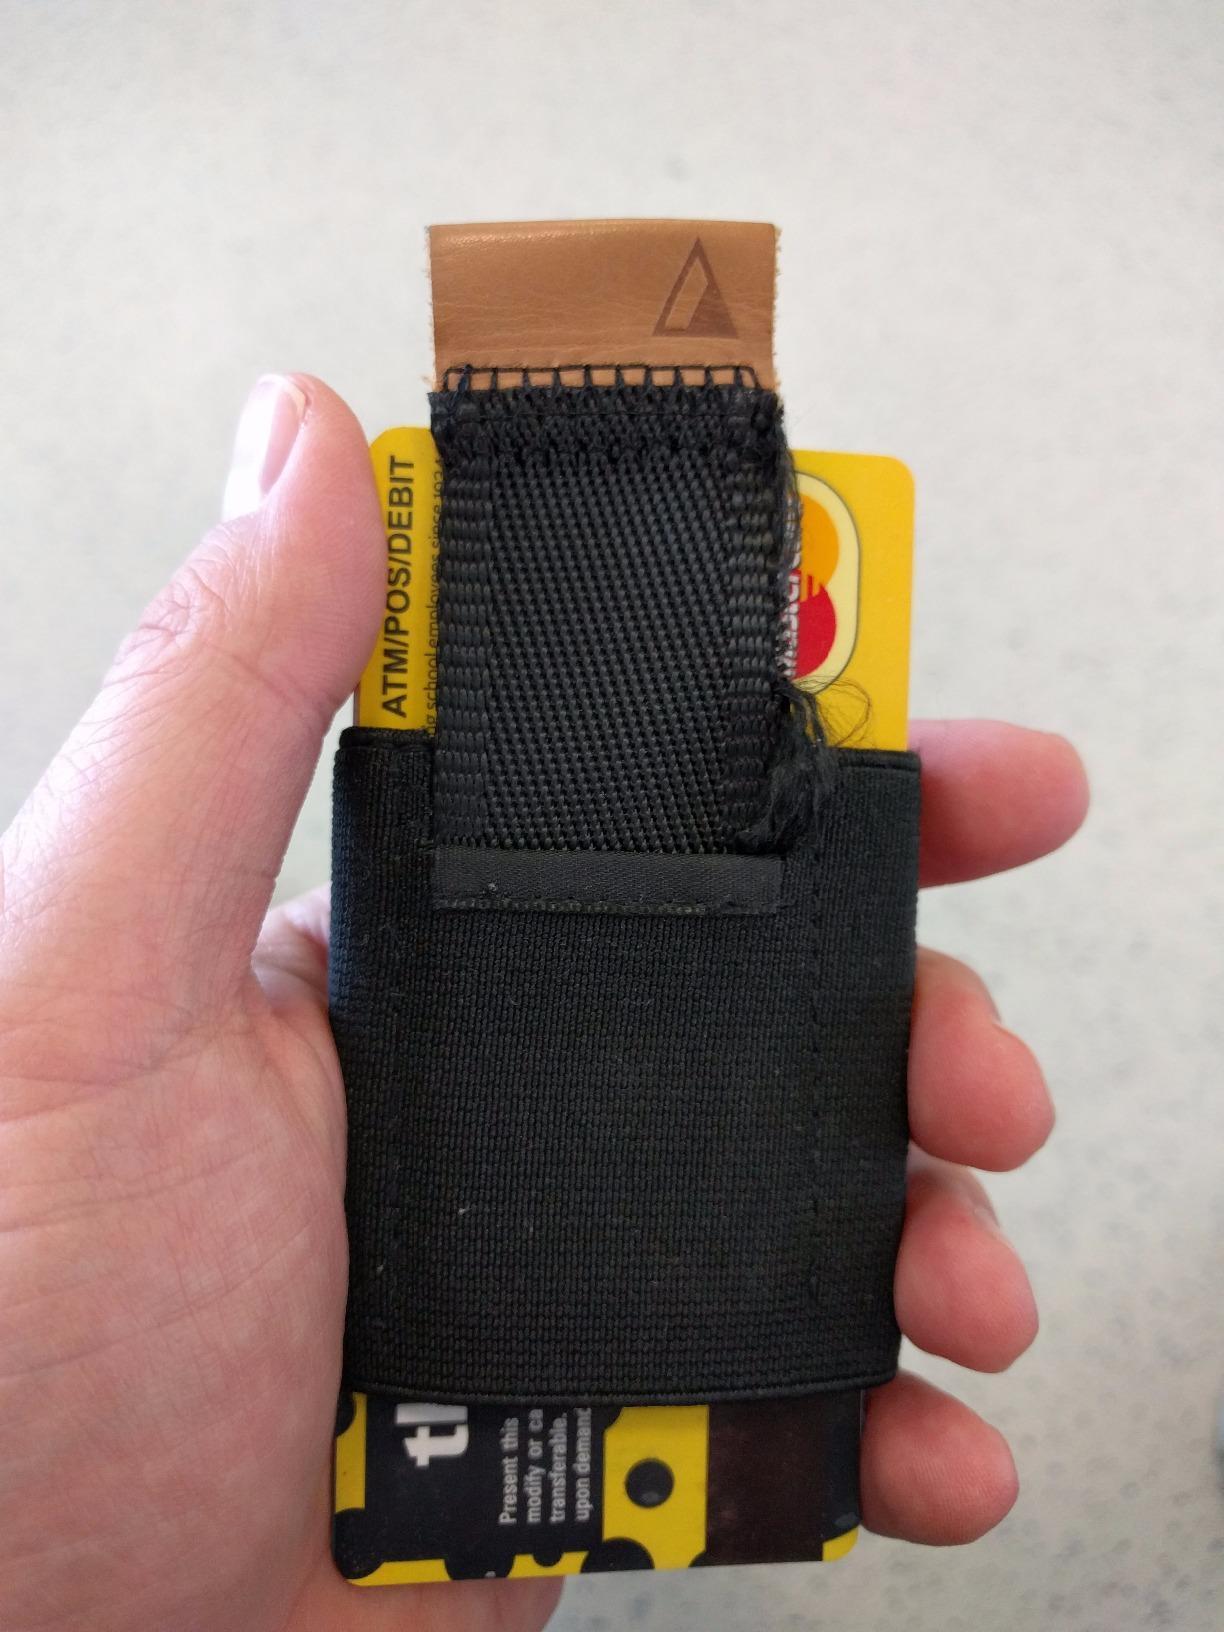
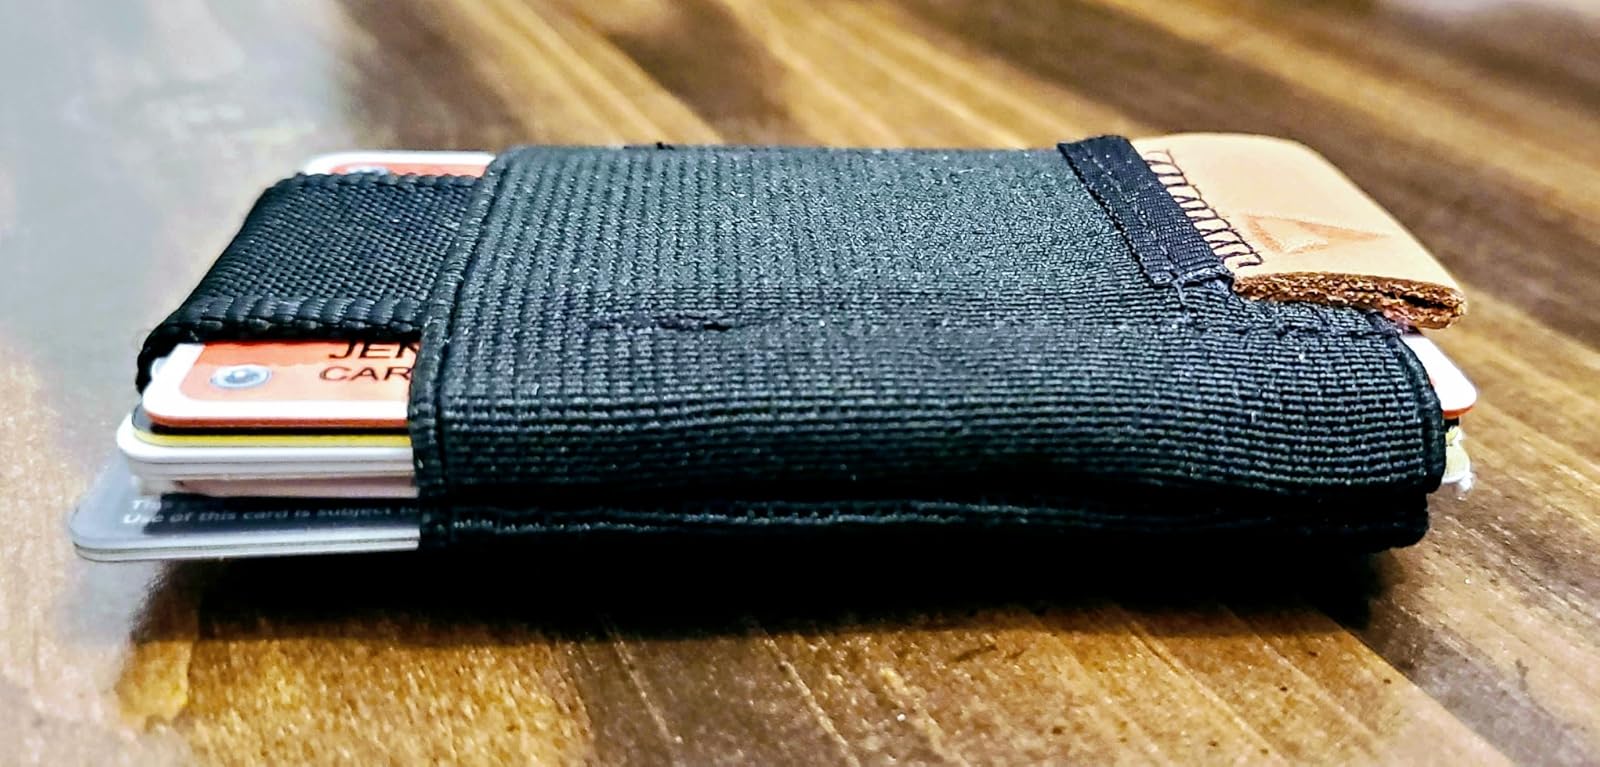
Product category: accessories_wallet
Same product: yes